Google Earth

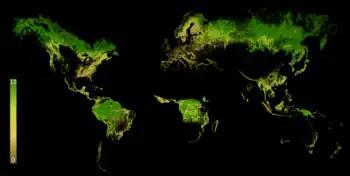
The Forest Landscape Integrity Index, created in Google Earth Engine

Google Earth Pro was originally the business-oriented upgrade to Google Earth, with features such as a movie maker and data importer. Up until late January 2015, it was available for $399/year, though Google decided to make it free to the public. Google Earth Pro is currently the standard version of the Google Earth desktop application as of version 7.3. The Pro version includes add-on software for movie making, advanced printing, and precise measurements, and is available for Windows, macOS, and Linux.